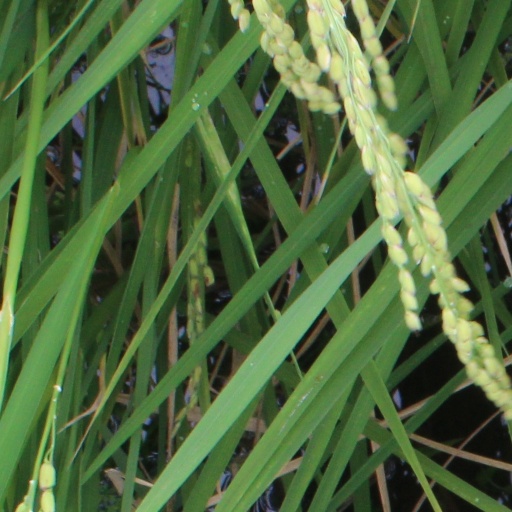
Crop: rice